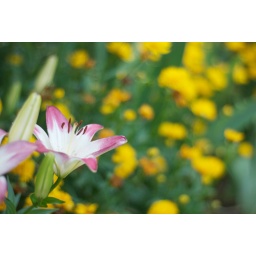
pink lily against orange background